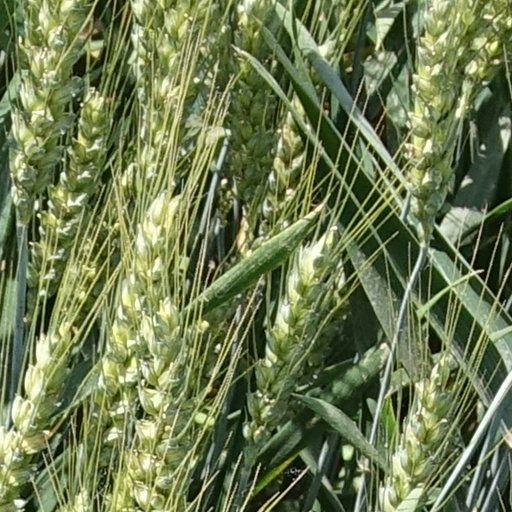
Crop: wheat